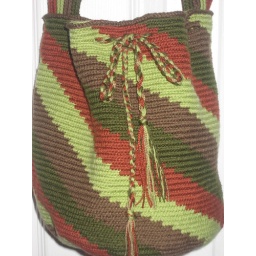
handcrafted by Pattygloria circular base crochet bag